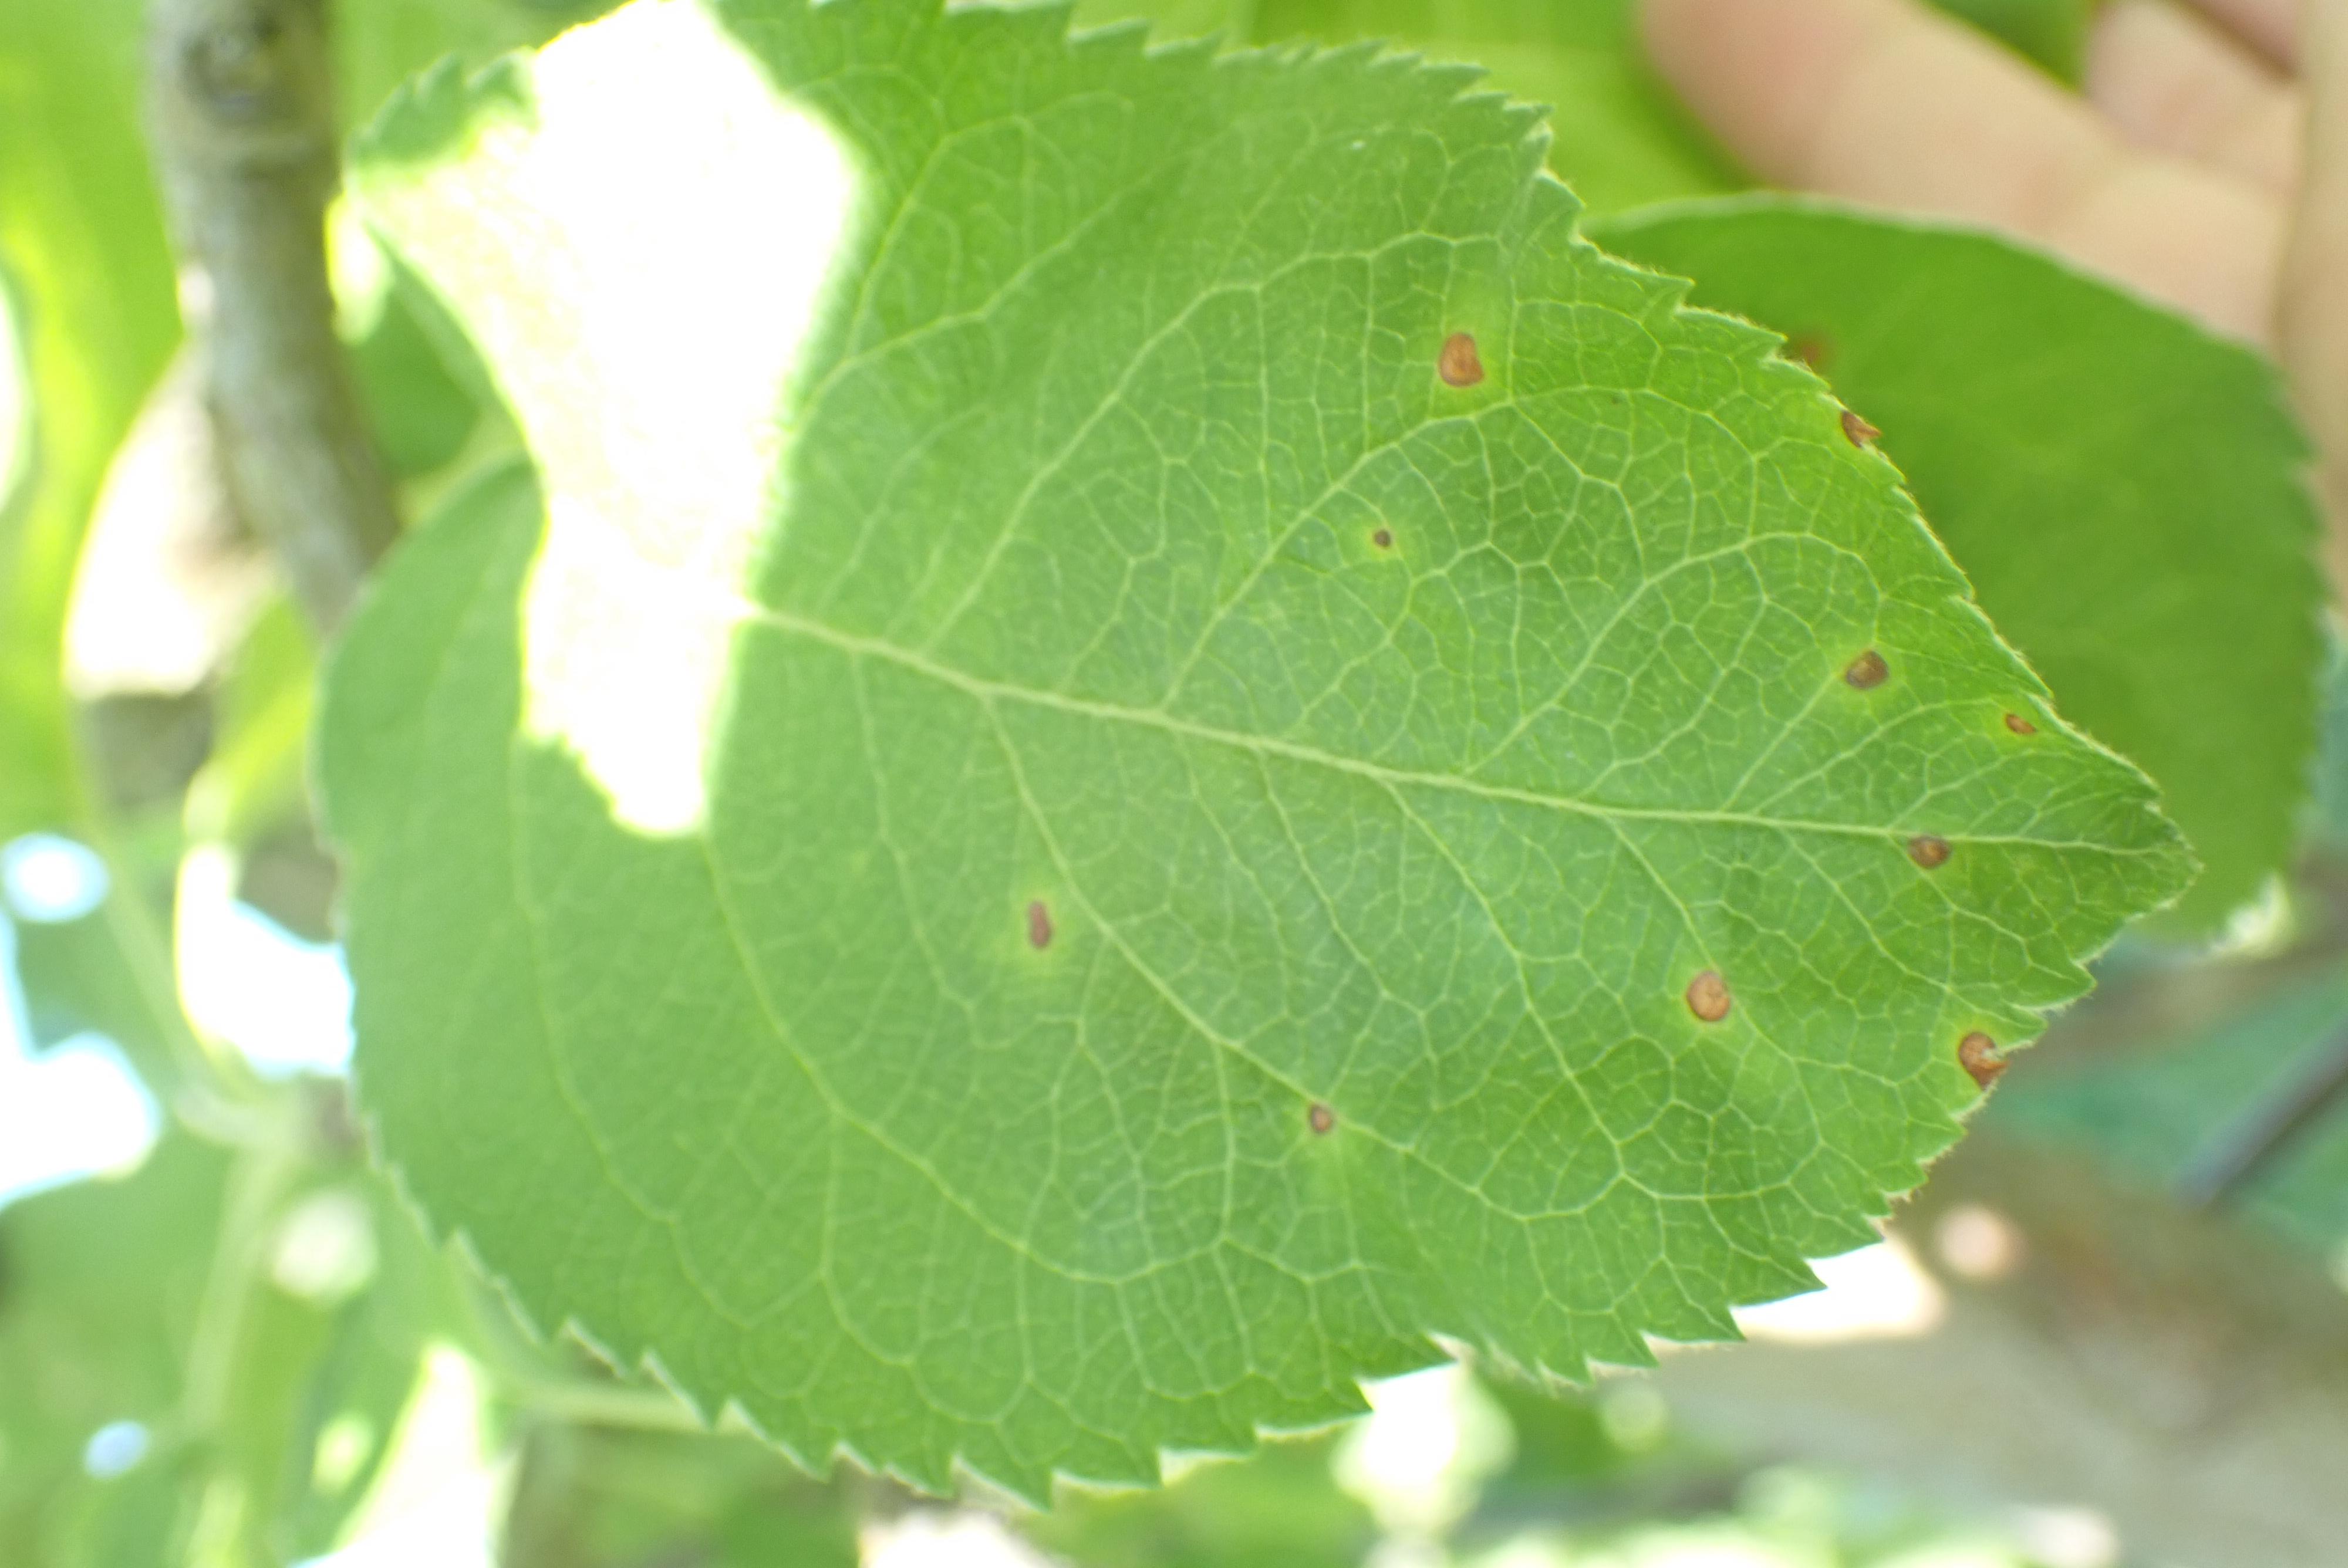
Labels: frog_eye_leaf_spot